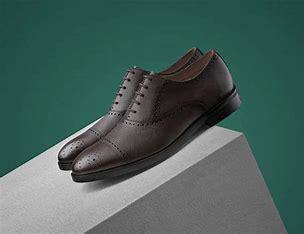
Brand: Clarks
Model: 100